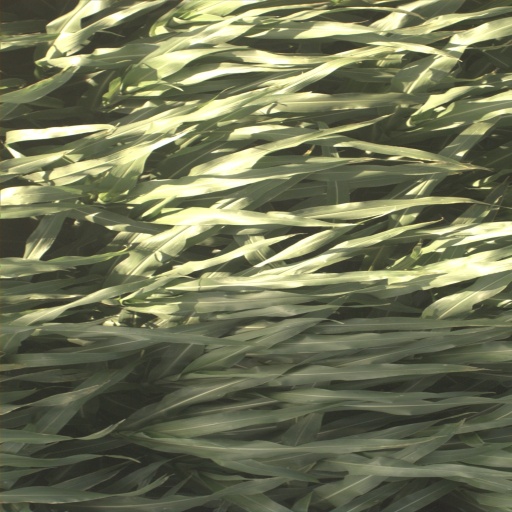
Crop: sorghum